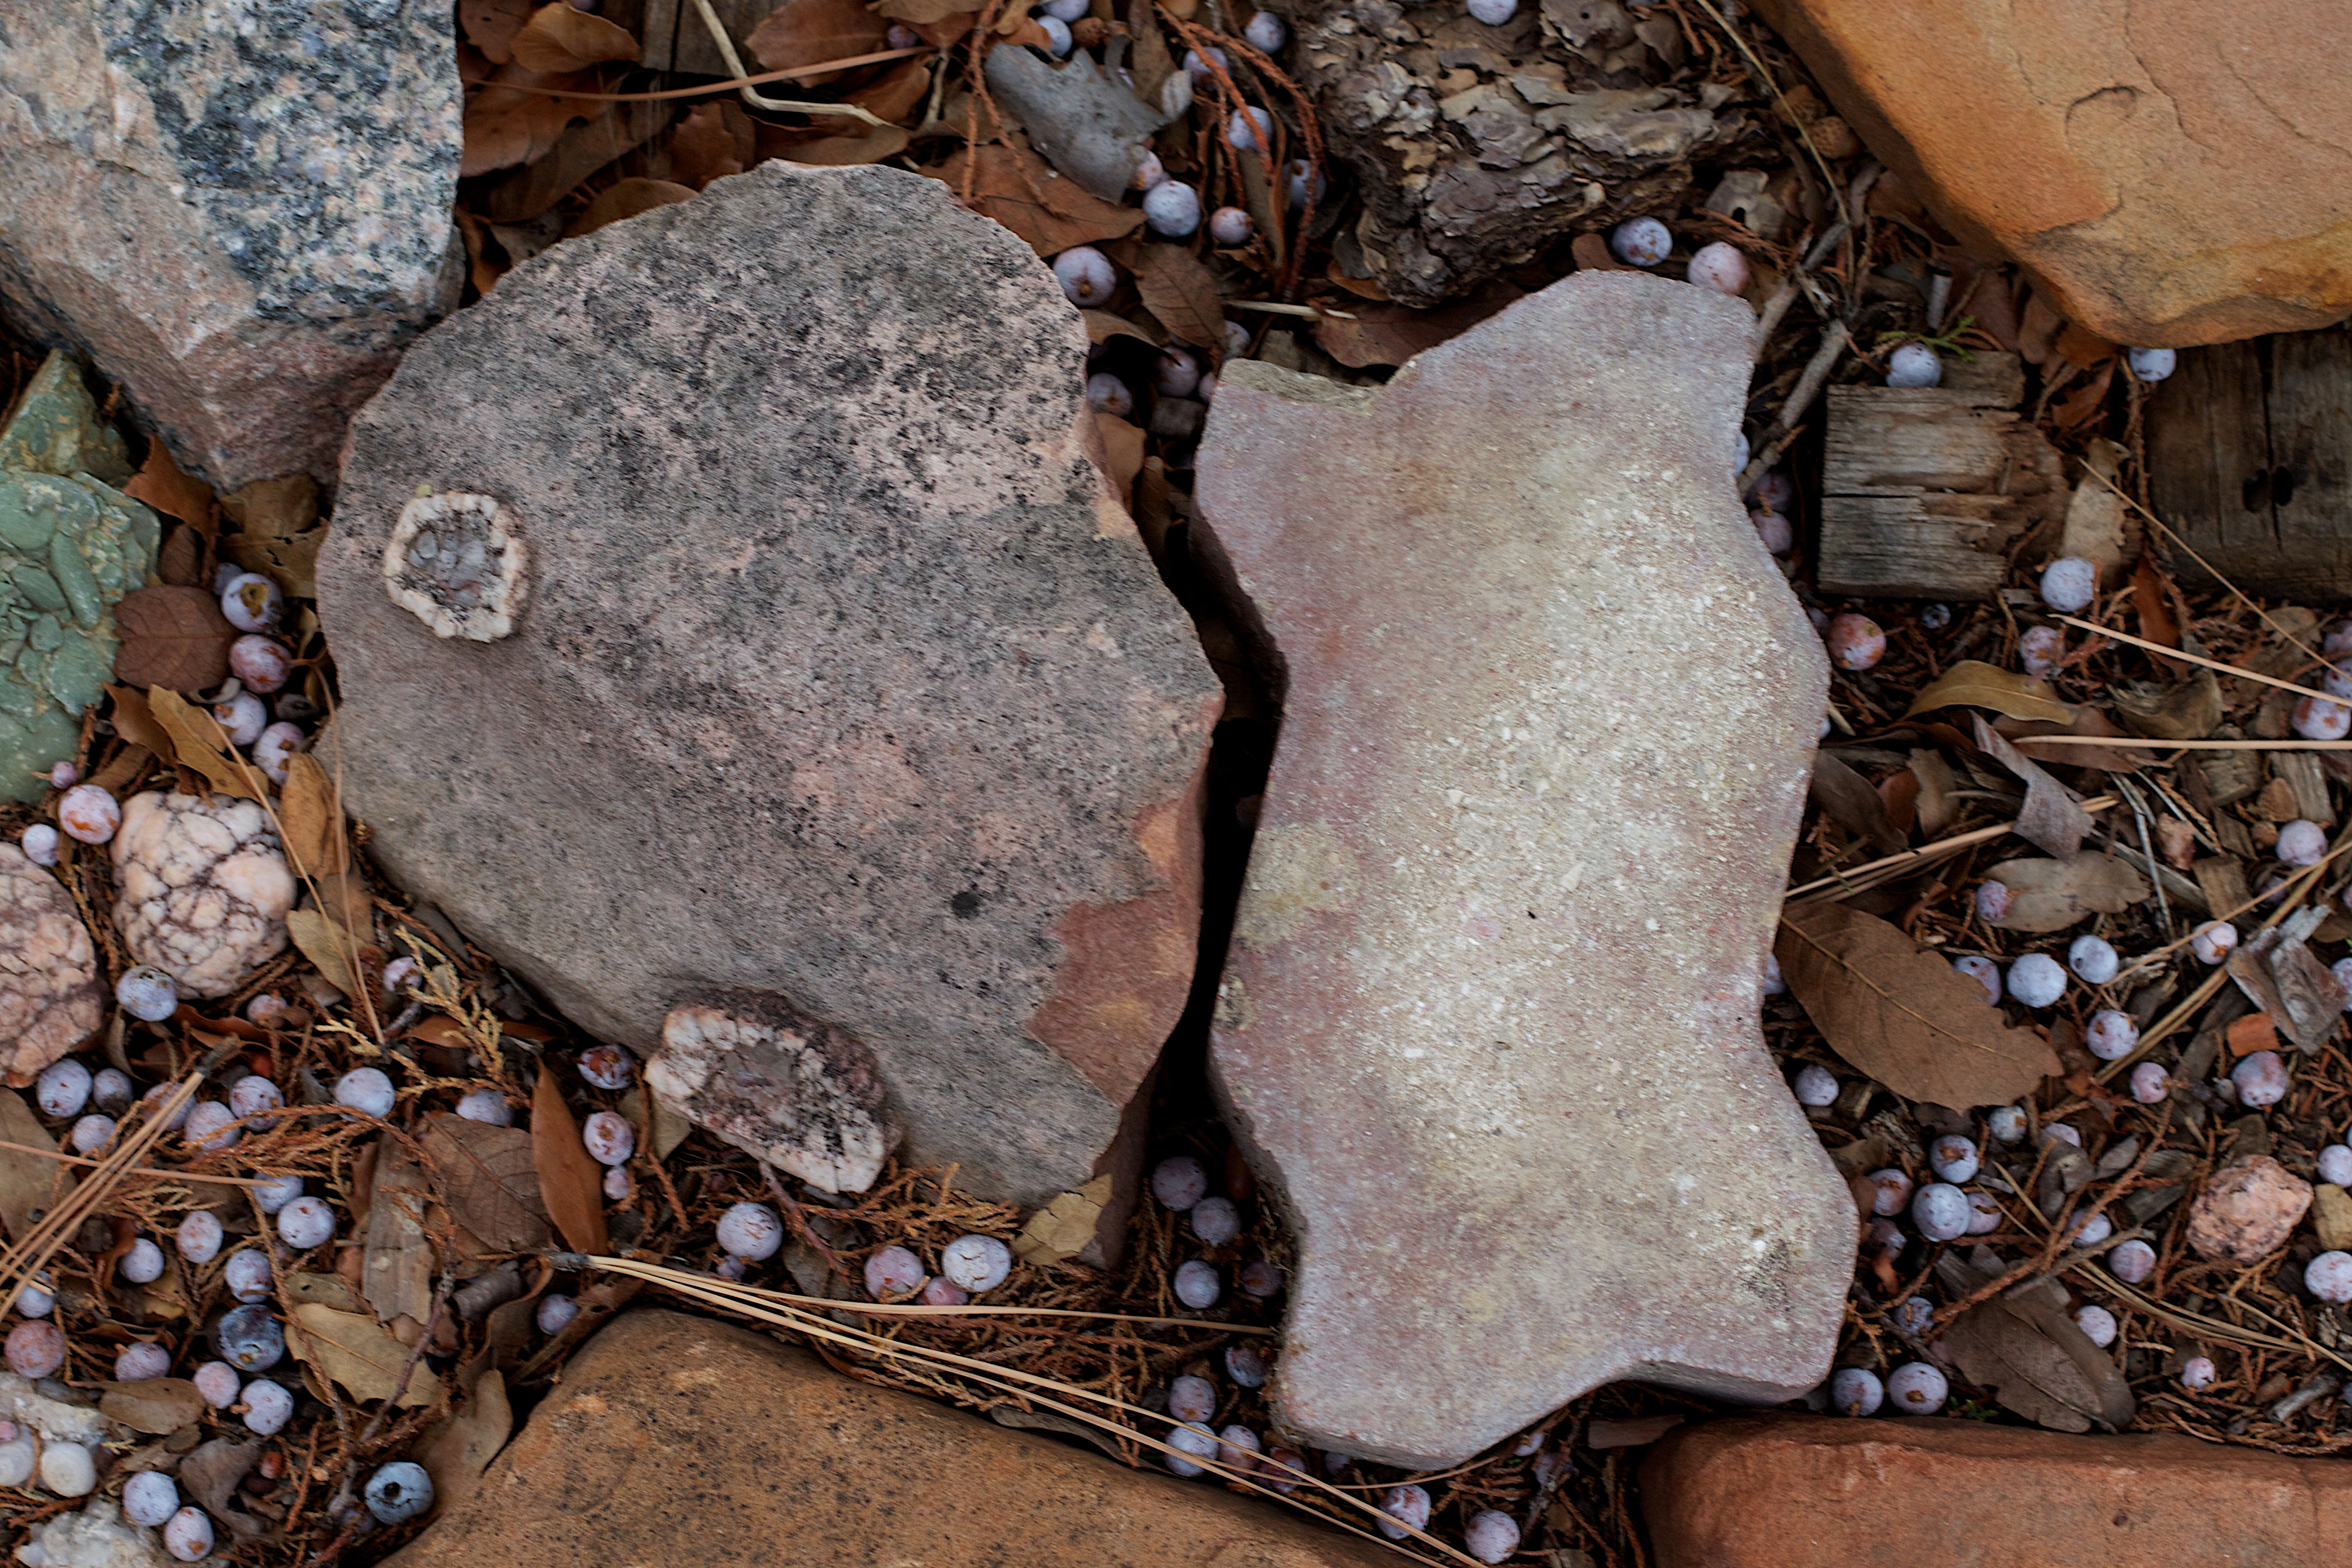
rock, wood, leaf, soil, material, geology